Tourism in the Basque Autonomous Community

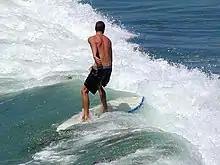
Surf in the Basque Autonomous Community.

The Basque Country has a wide selection of active tourism companies and all types of adventure sport businesses, from the most technical and specialised to the more common forms such as surfing, mountain biking, hiking and bird watching. There are thirteen Long-Distance - or GR – footpaths, signposted and marked out with red and white marks, which make it possible to cross the Autonomous Community in all directions, discovering the frontiers of Gipuzkoa (GR 121), the Alavese Plain through the route along the side of the mountains (GR 25) or the Urdaibai biosphere reserve through GR 98. There are also Short-Distance - or PR – footpaths, signposted with white and yellow stripes, which allow you to complete shorter routes which are accessible to the general public, but with a similar theme. Cycling enthusiasts have 130 kilometres of Greenways which have been opened up, nine roads recovered from old railway lines which had fallen into disuse. Examples include the Plazaola Greenway, which crosses the valley of the River Leizaran, the old Basque-Navarre railway line, The Zadorra Greenway, between the Álava reservoirs, or the Arrazola Greenway, in the surrounding area of Mount Anboto.